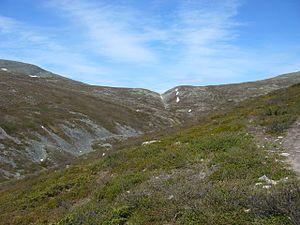
Le Parc national de Pallas-Yllästunturi est le troisième plus grand parc national de Finlande, et il s’étend sur une superficie de 1 020 kilomètres carrés. Le parc national est situé dans la Laponie de l’Ouest sur la zone des municipalités d’Enontekiö, Kittilä Kolari et Muonio. Le paysage du Parc national de Pallas-Yllästunturi est dominé par la chaîne de monts lapons tunturi d’une longueur de cet kilomètres, ainsi que par les forêts de taïgas de la zone boréale nordique. Du point de vue de son nombre de visiteurs, le Parc national de Pallas-Yllästunturi est le parc national le plus populaire de Finlande. En année, le nombre de visiteurs enregistré s’est élevé à 561 200 visites.